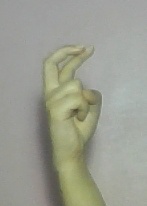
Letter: zay